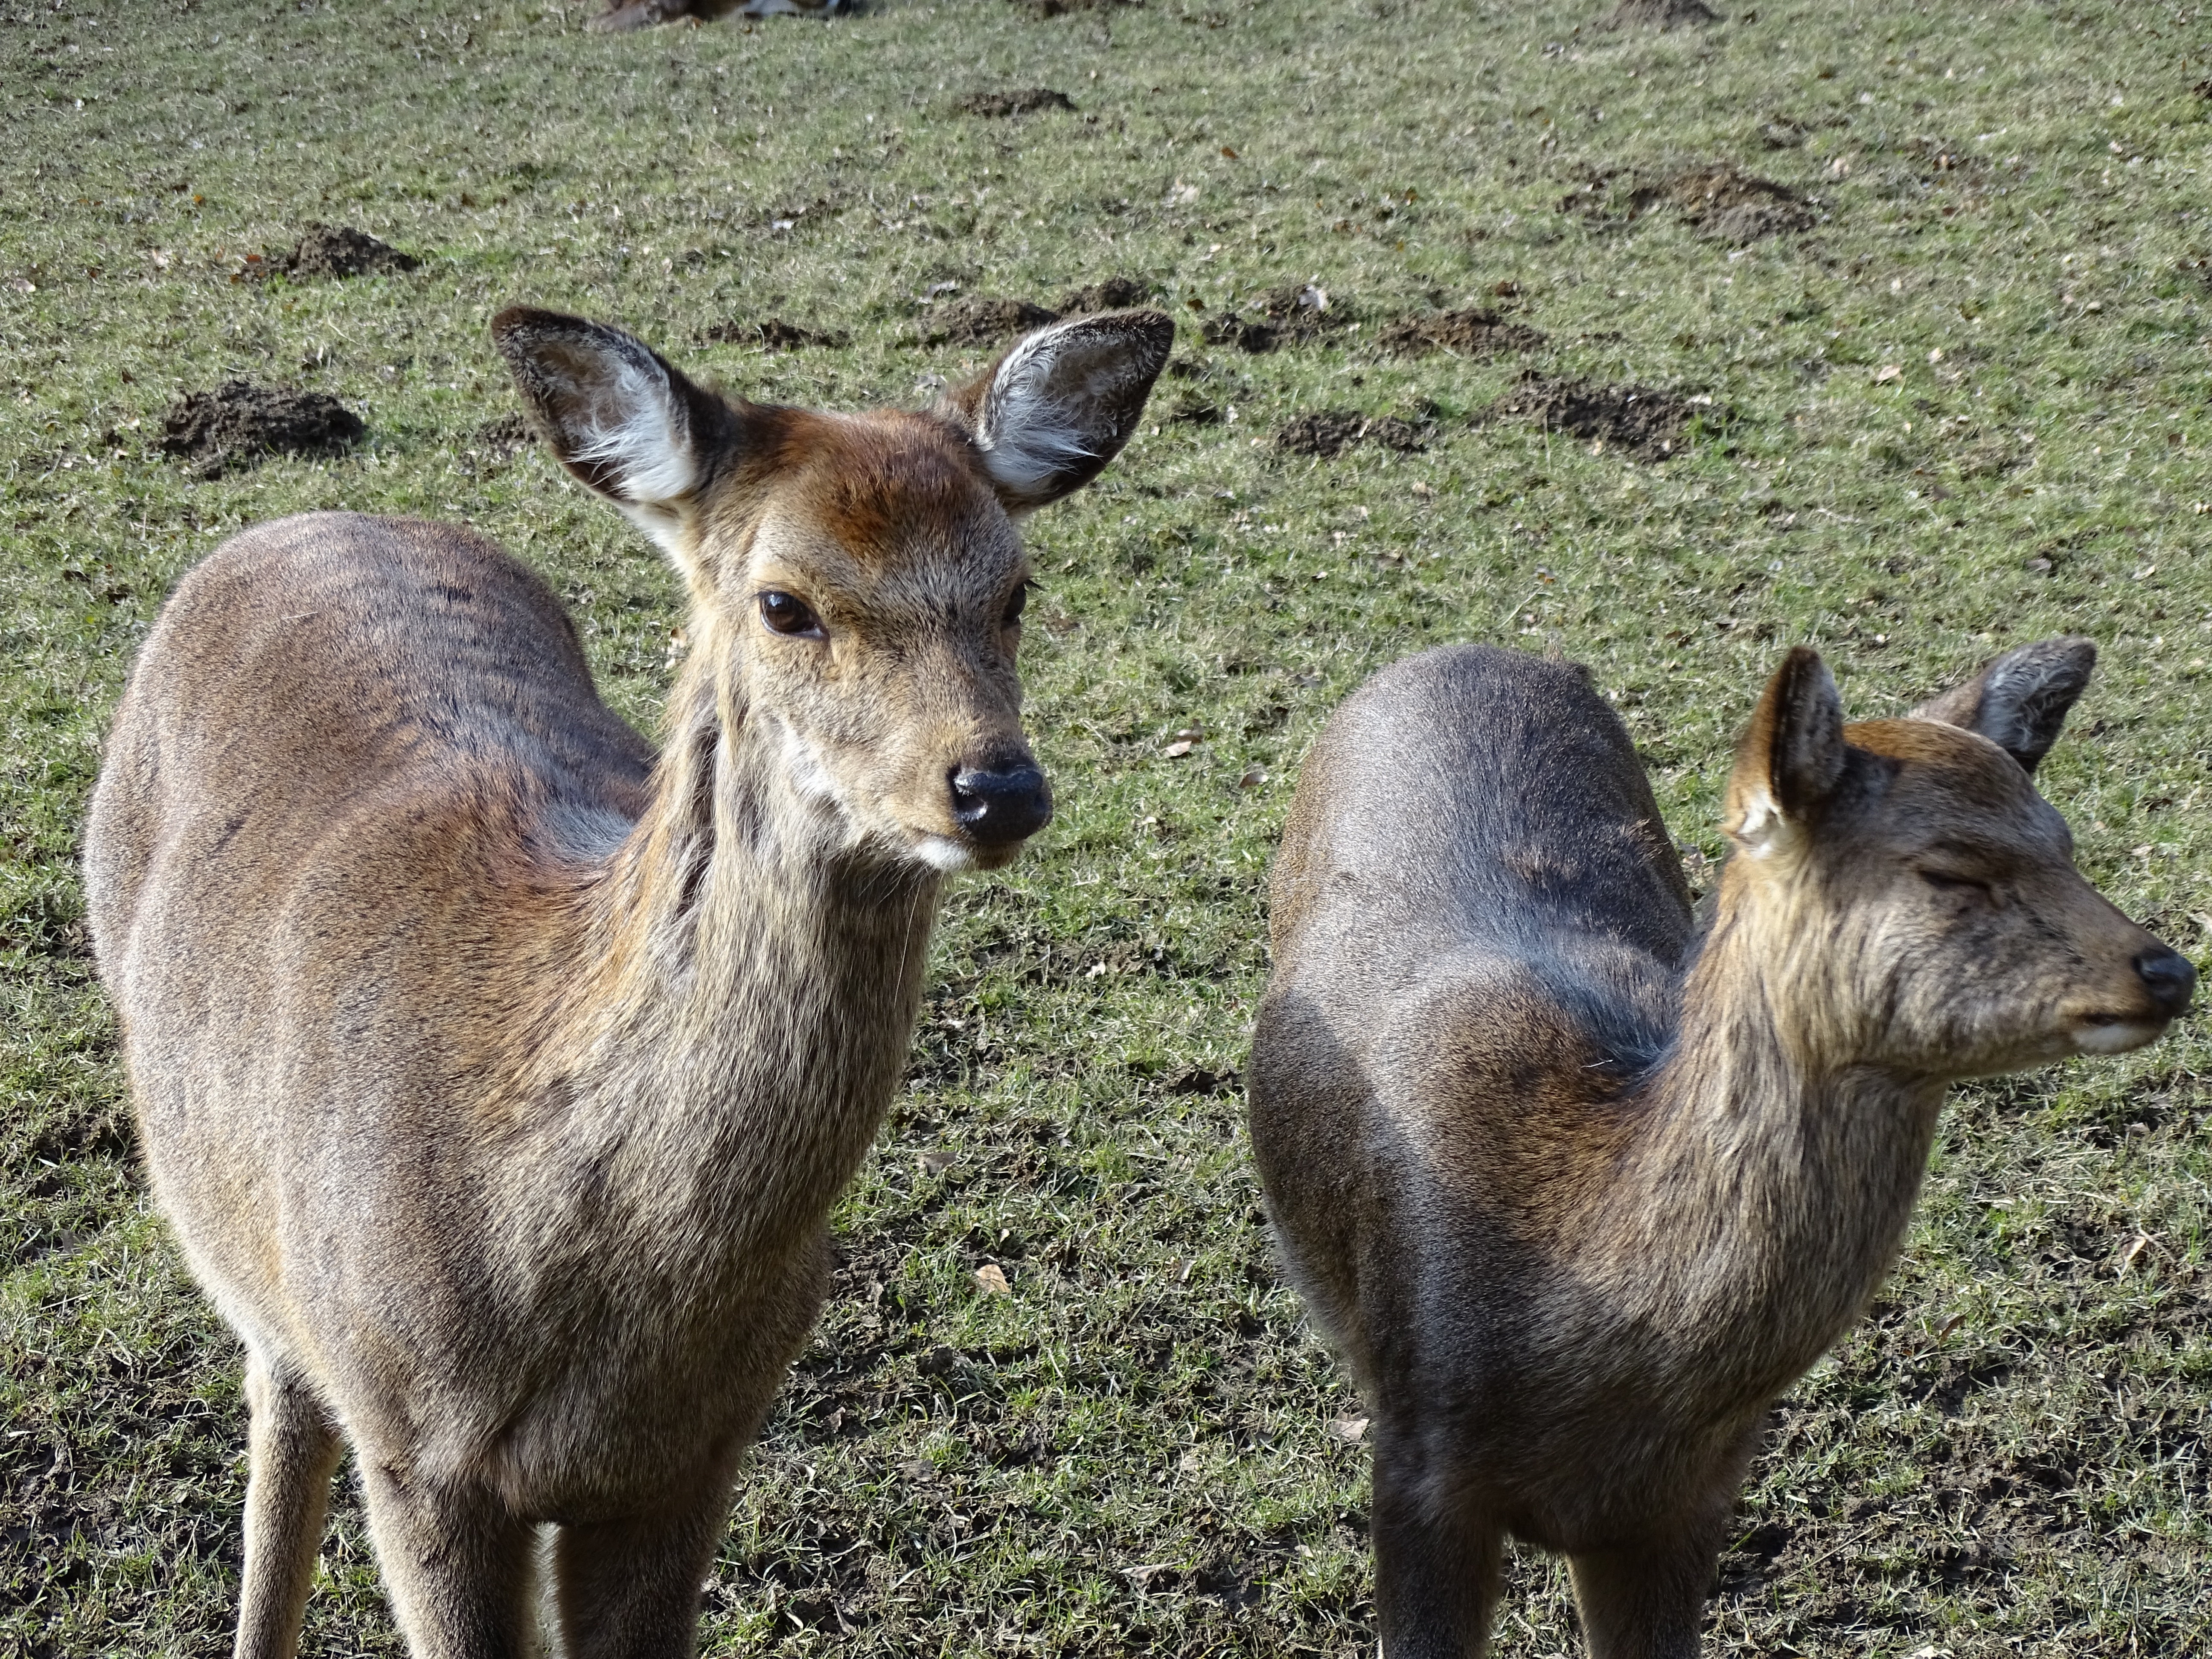
nature, animal, wildlife, wild, deer, zoo, young, mammal, close, fauna, enclosure, vertebrate, roe deer, wildlife park, white tailed deer, free deer, musk deer